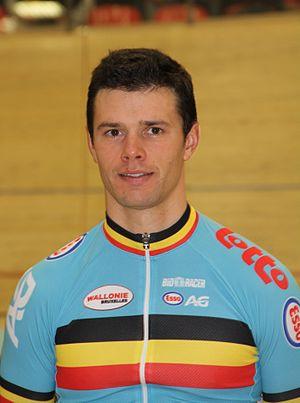
Jonathan Dufrasne, né le 2 août 1987 à Boussu, est un coureur cycliste belge. Spécialisé en poursuite sur piste, il a fait partie de l'équipe belge qui a pris la neuvième place de la poursuite par équipes des Jeux olympiques de 2012 à Londres.